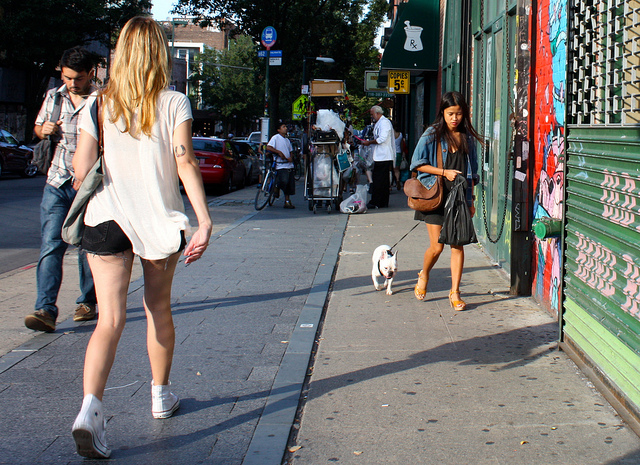
user: Given an image and a question. Answer the question in a short answer. Question: Is this in a urban or rural area? Short Answer:
assistant: urban